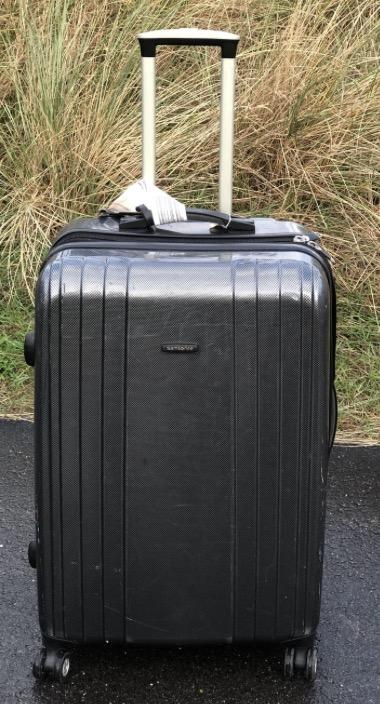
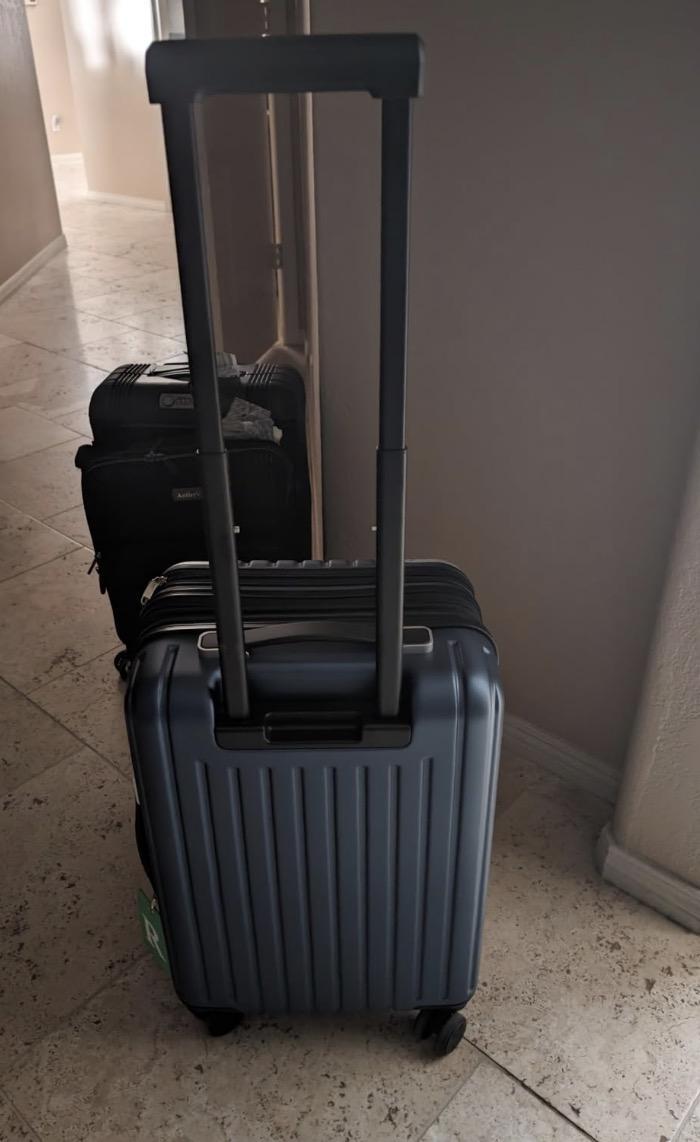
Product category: items_tea
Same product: no